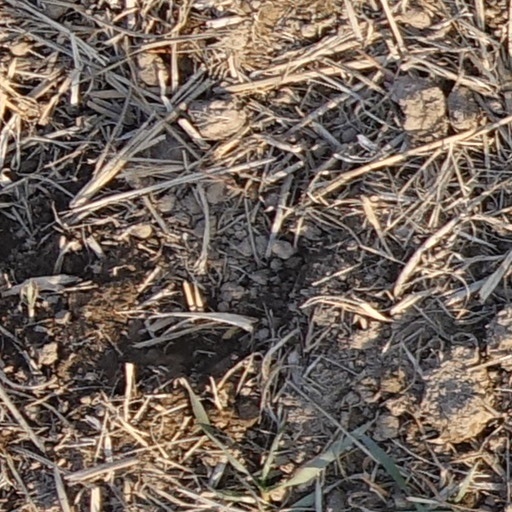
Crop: wheat